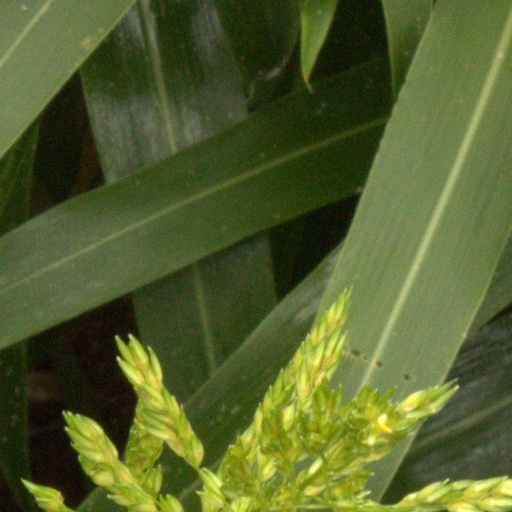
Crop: sorghum